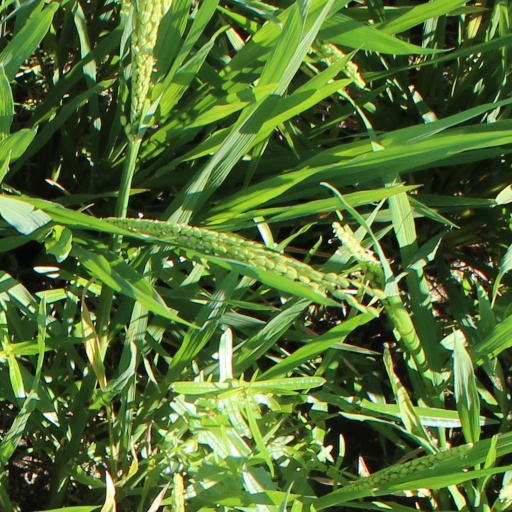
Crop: rice